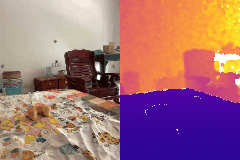
Label: donut